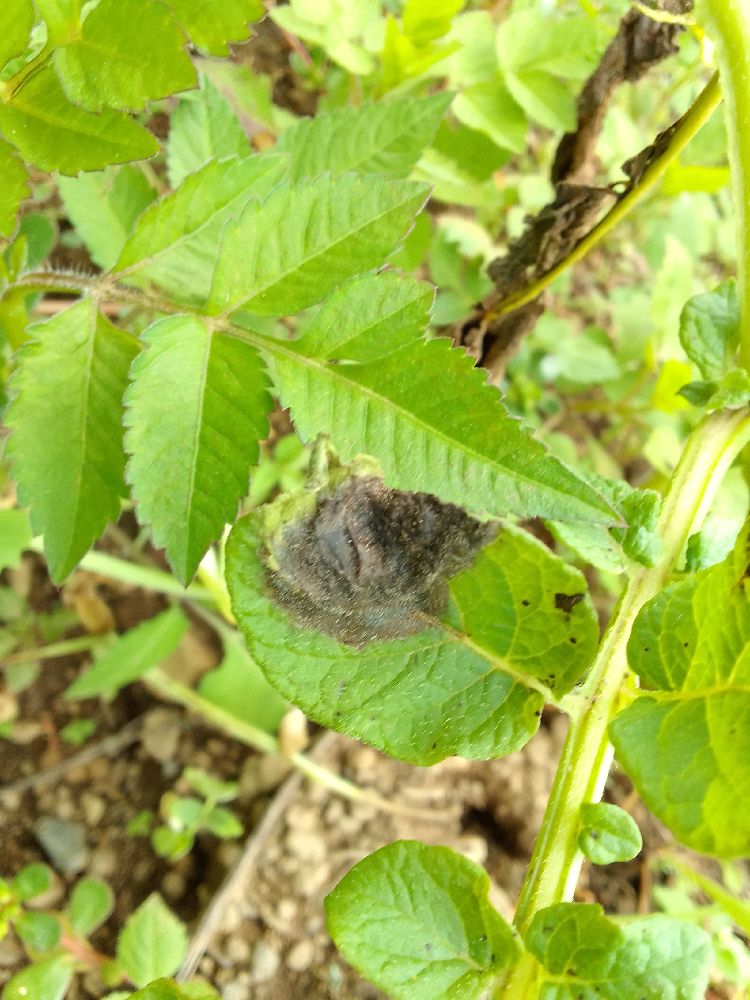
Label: Late blight